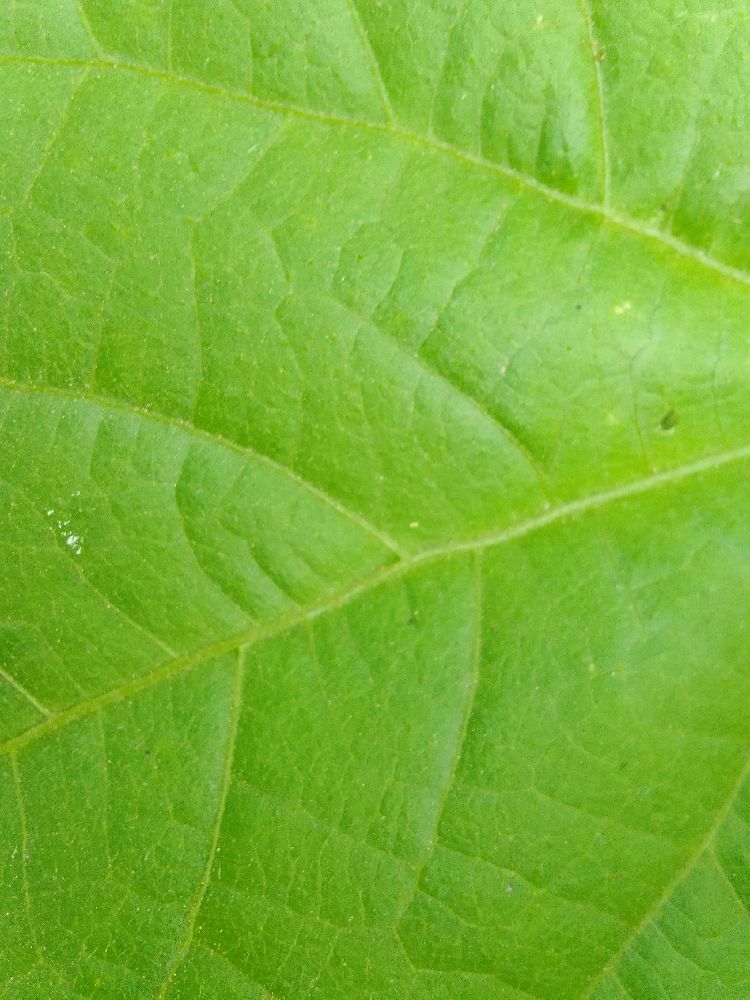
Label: healthy